Education of Hawaiian Youths Abroad

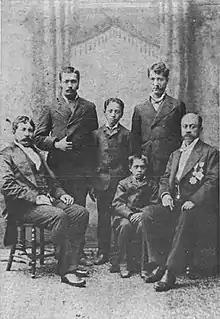
Seated left to right: John Lota Kaulukoʻu, James Haku'ole, and John Mākini Kapena. Standing left to right: unidentified man, Isaac Harbottle, and (probably) James Kapaʻa

In 1882, Judd enrolled Thomas Spencer at Saint Matthew's Episcopal Day School in San Mateo, California. In 1885, Thomas Pualii Cummins, son of John Adams Cummins, and the king's three nephews, David Kawānanakoa, Edward Abnel Keliʻiahonui, and Jonah Kūhiō Kalanianaʻole were also enrolled in the school. While at St. Matthews, Kūhiō and his brothers would travel south to Santa Cruz, where they demonstrated the Hawaiian sport of board surfing to the locals, becoming the first California surfers in 1885. Keliʻiahonui fell ill with typhoid fever in September 1887, and was immediately returned to Hawaii where he died on September 21. Henry Grube Marchant was sent to Boston in 1887 to study engraving.